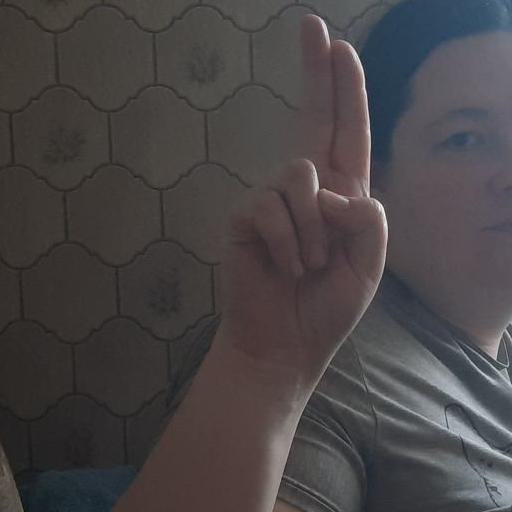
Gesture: two_up